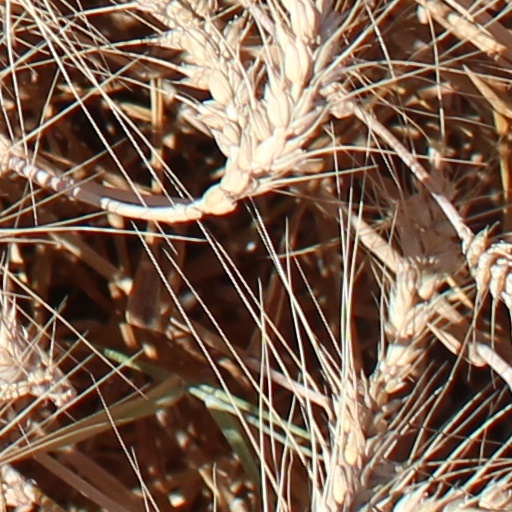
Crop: wheat